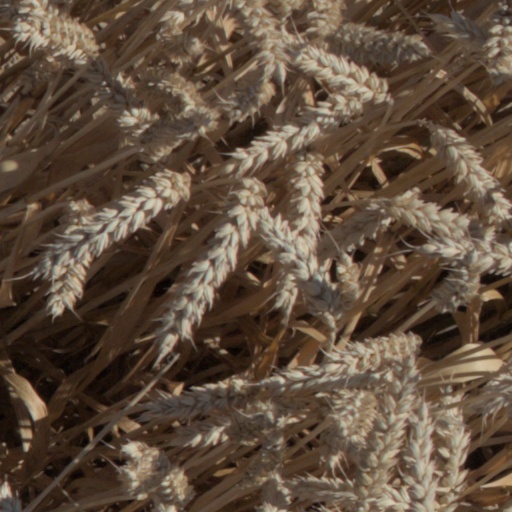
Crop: wheat